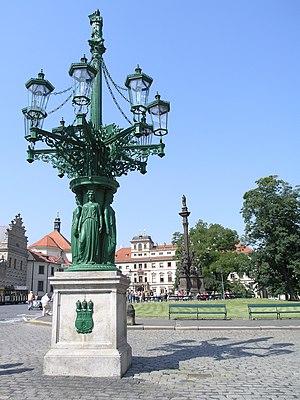
La Place Hradčany est une place située près du Château de Prague, à Prague, en République Tchèque.